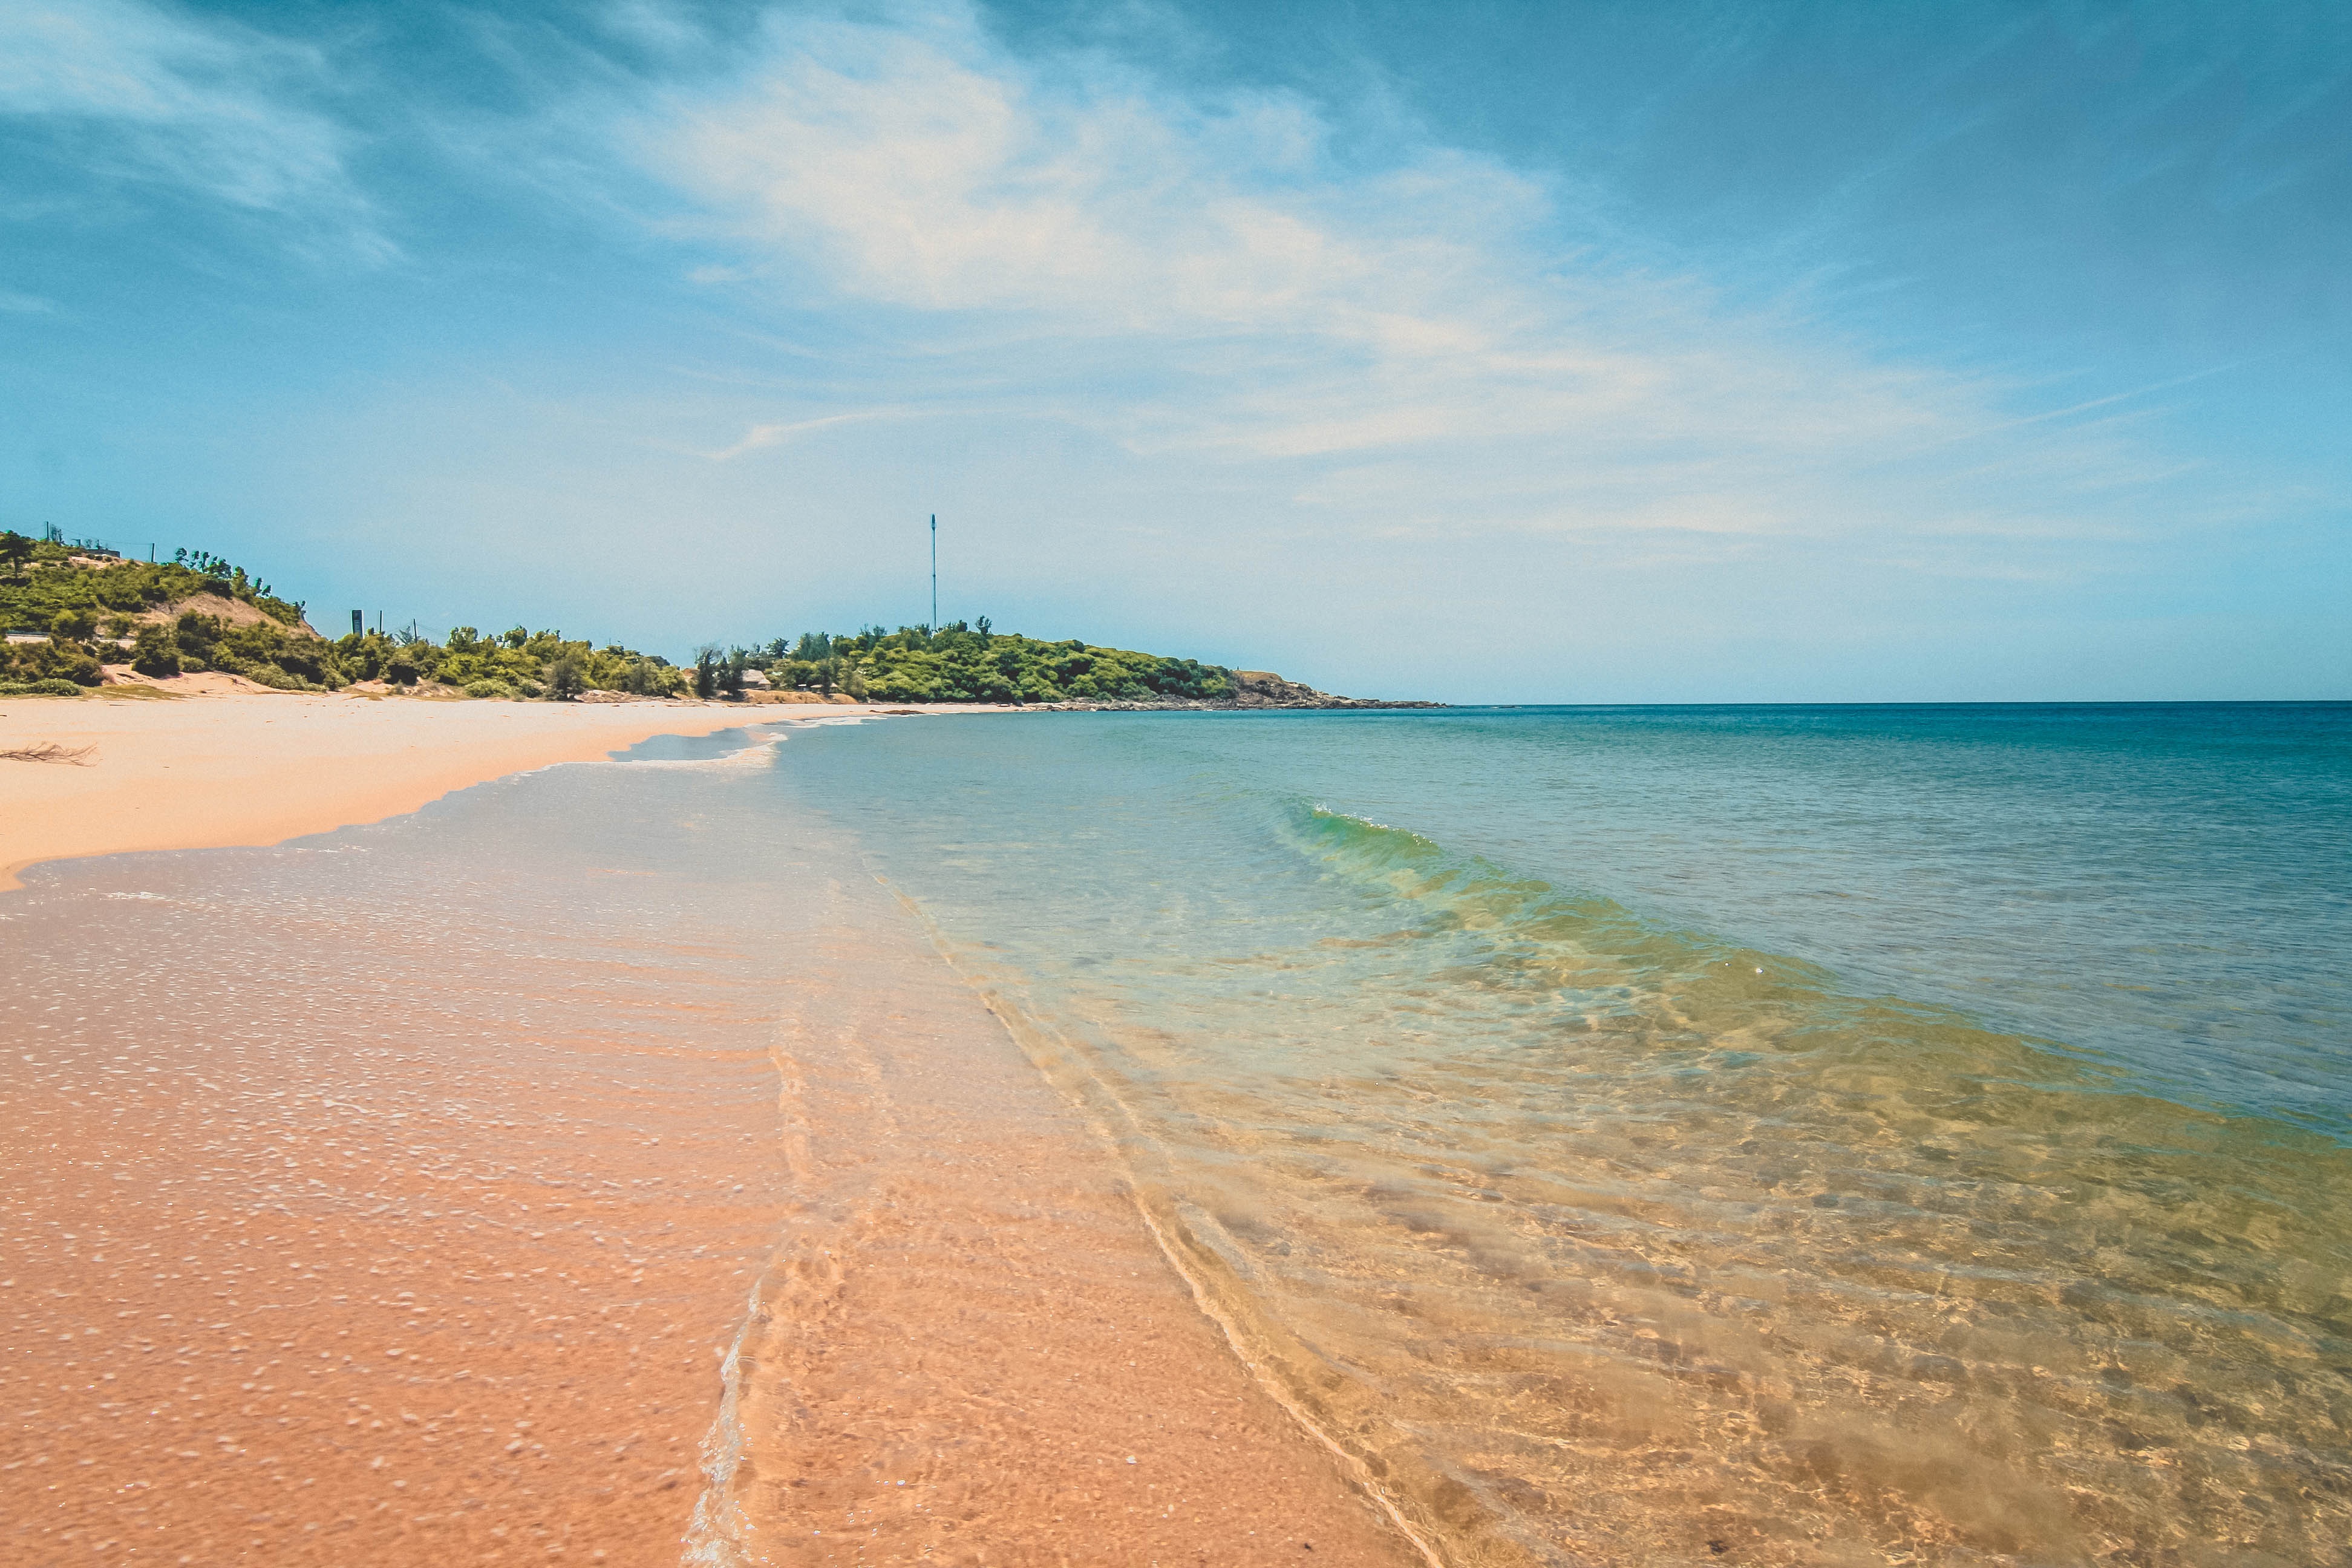
beach, sea, coast, sand, ocean, horizon, shore, wave, vacation, bay, body of water, cape, wind wave